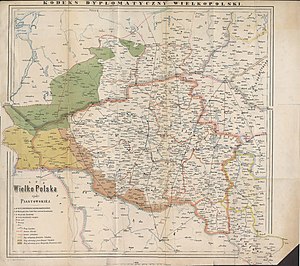
Storpolen
Kort over Stor-Polen, fra Codex diplomaticus Maioris Poloniae
Storpolen er en historisk region i den centralvestlige del af Polen langs floden Warta, med hovedbyerne Poznań, Gniezno og Kalisz.